François Dauphinais

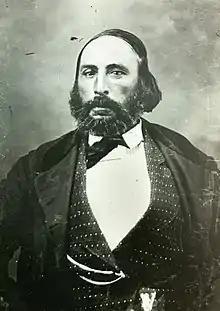

François Genthon dit Dauphinais (January 1, 1815 – February 15, 1889) was a political figure in Manitoba of Métis descent. He served as a member of the Provisional Government of Assiniboia and was a member of the Legislative Council of Manitoba from 1871 to 1876.